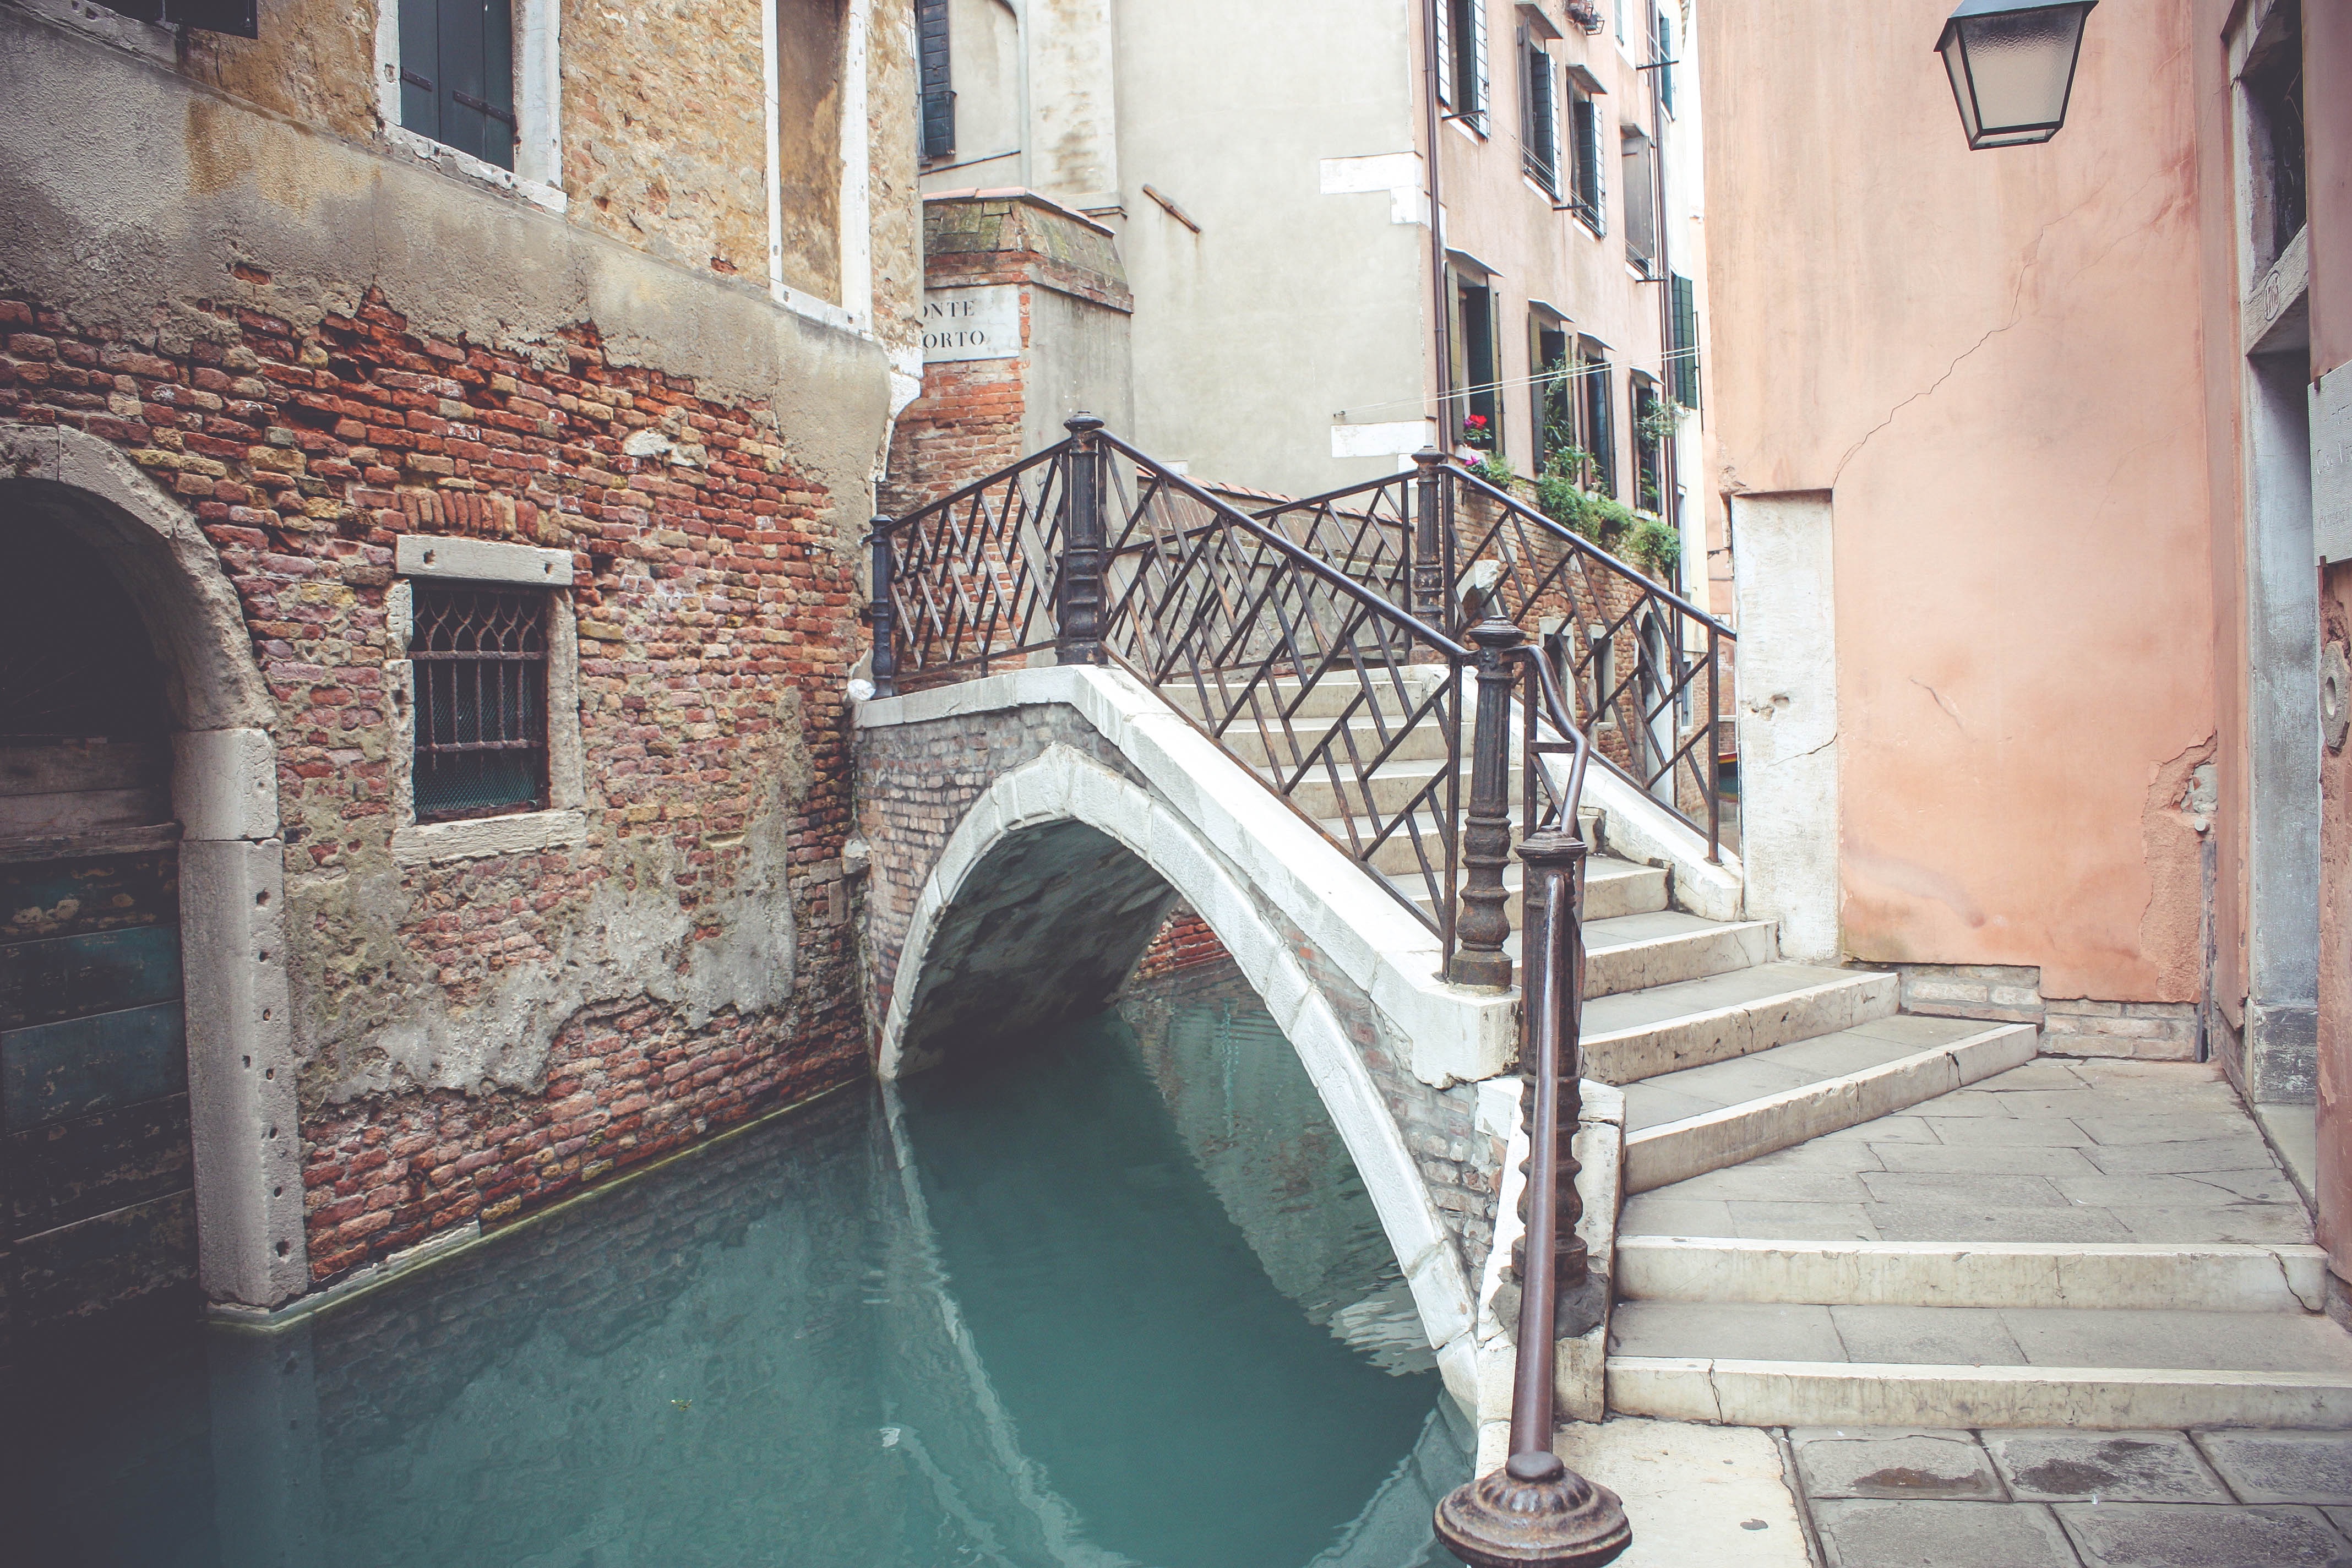
water, bridge, house, building, alley, wall, river, canal, property, waterway, infrastructure